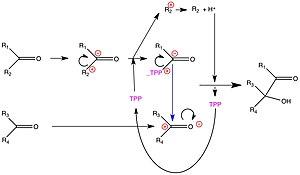
schéma général de l’action de la thiamine
La thiamine ou vitamine B₁ est un précurseur métabolique de la thiamine pyrophosphate, une coenzyme essentielle à certaines décarboxylases. Chez les animaux, la thiamine est une vitamine hydrosoluble de la famille des vitamines B qu'ils doivent trouver dans leur alimentation. Elle est en revanche synthétisée par les bactéries, les plantes et les champignons. Elle est indispensable à la transformation des glucides en énergie par le cycle de Krebs et est nécessaire au bon fonctionnement du système nerveux et des muscles. Elle est en effet indispensable à la transformation du pyruvate produit par la glycolyse et toxique pour le système nerveux.